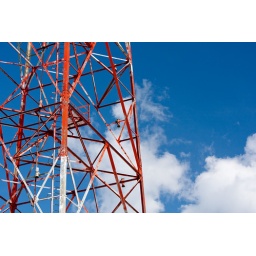
A decommisioned microwave trunk line tower near Aullville, Mo.